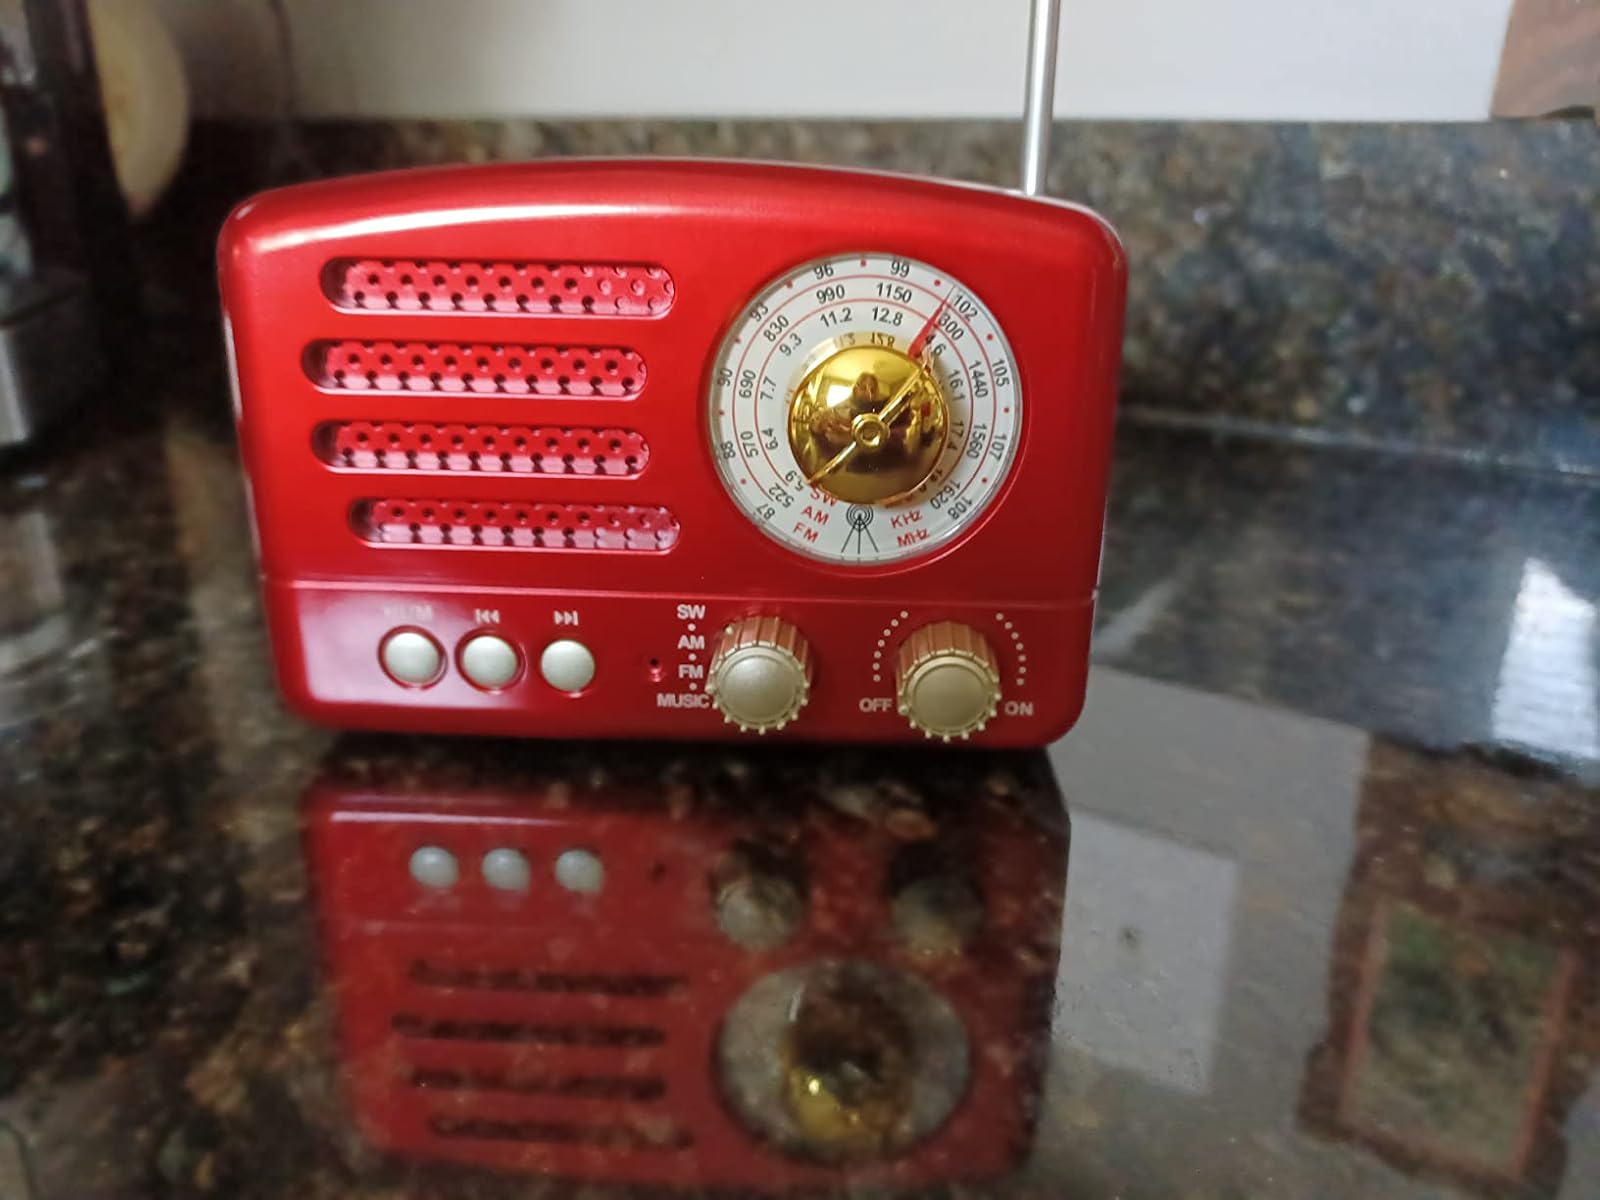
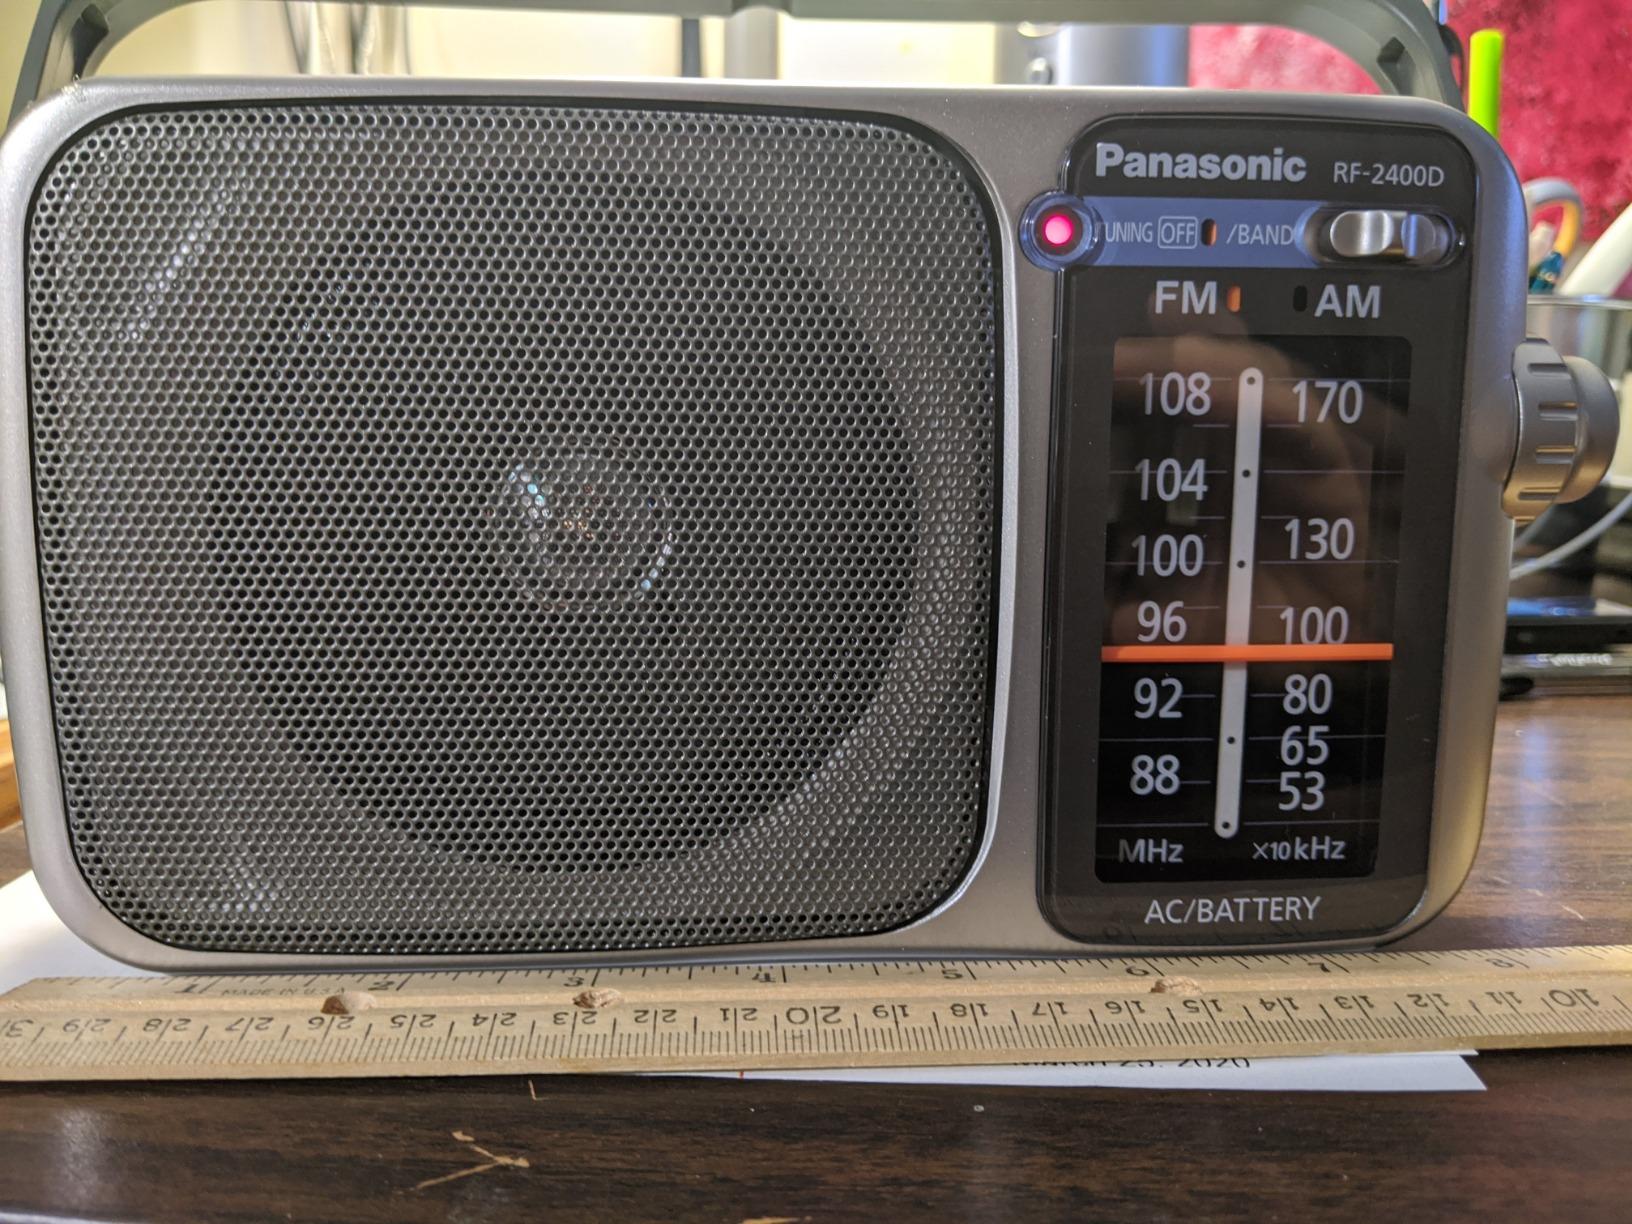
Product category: radio
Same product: no